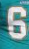
Number: 6